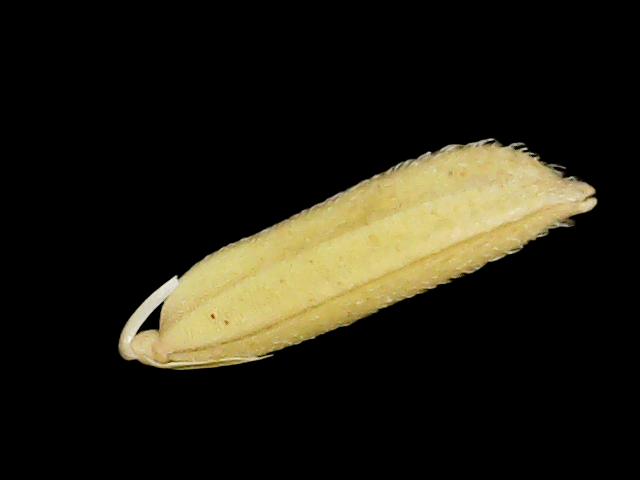
Rice variety: Binadhan26